Tronie

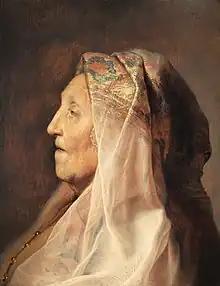
Jan Lievens's "Profile Head of an Old Woman"

The term "tronie" is not clearly defined in art historical literature. Literary and archival sources show that initially the term 'tronie' was not always associated with people. Inventories sometimes referred to flower and fruit still lifes as "tronies". More common was the meaning of face or visage. Often the term referred to the entire head, even a bust, and in exceptional cases the whole body. A tronie could be two-dimensional, but also made of plaster or stone. Sometimes a tronie was a likeness of an individual, including the face of God, Christ, Mary, a saint, or an angel. In particular, a tronie denoted the characteristic appearance of the head of a type, such as a farmer, beggar or jester. "Tronie" sometimes meant a grotesque head or model, such as an ugly old person. When conceived as the face of an individual, a tronie's aim was to express feelings and character in an accurate manner and must therefore be expressive.